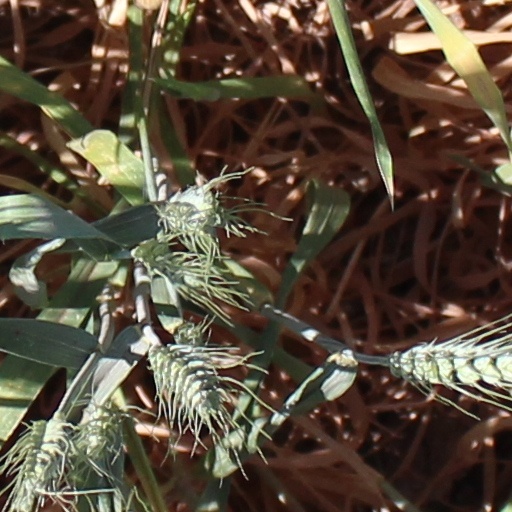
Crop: wheat